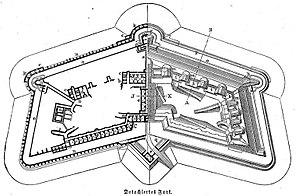
L'enceinte de Strasbourg est un ensemble de constructions militaires destiné à protéger la ville d'une attaque ennemie. Ces défenses sont attestées dès l'Antiquité, entre les Iᵉʳ et IVᵉ siècles de notre ère, avec l'édification des murailles du camp romain d'Argentoratum par les hommes de la VIIIᵉ Légion. Les remparts romains persistent bien après le départ des légionnaires lors des Invasions barbares du Vᵉ siècle. Entre la chute de l'Empire romain d'Occident et la fin du Haut Moyen Âge, une modeste population s'abrite derrière les murs et continue à les entretenir sous la houlette de son évêque, seule autorité temporelle restée pérenne. Après le renouveau carolingien, entre les XIᵉ et XVᵉ siècles, la ville de Strasbourg s'étend et absorbe ses faubourgs par l'édification de quatre murailles d'extension. Entre les XVᵉ et XIXᵉ siècles, la ville tout en connaissant un développement démographique marqué ne s'étend plus et reste corsetée à l'intérieur de ses murs.
Hans Alexis von Biehler est un ingénieur militaire et général d'infanterie prussien. Il a donné son nom à une nouvelle génération de fortifications, un type de « forts détachés » conçu après la guerre franco-allemande de 1870.
Le fort Ney, appelé à l'origine fort Fransecky, est une fortification de type Biehler, construite par les Allemands et appartenant à la ceinture fortifiée de Strasbourg, dans la forêt de la Robertsau au nord de Strasbourg.
Le fort Desaix, appelé à l'origine fort Roon, est un fort de type Biehler construit par les Allemands et appartenant à la ceinture fortifiée de Strasbourg, à Mundolsheim.